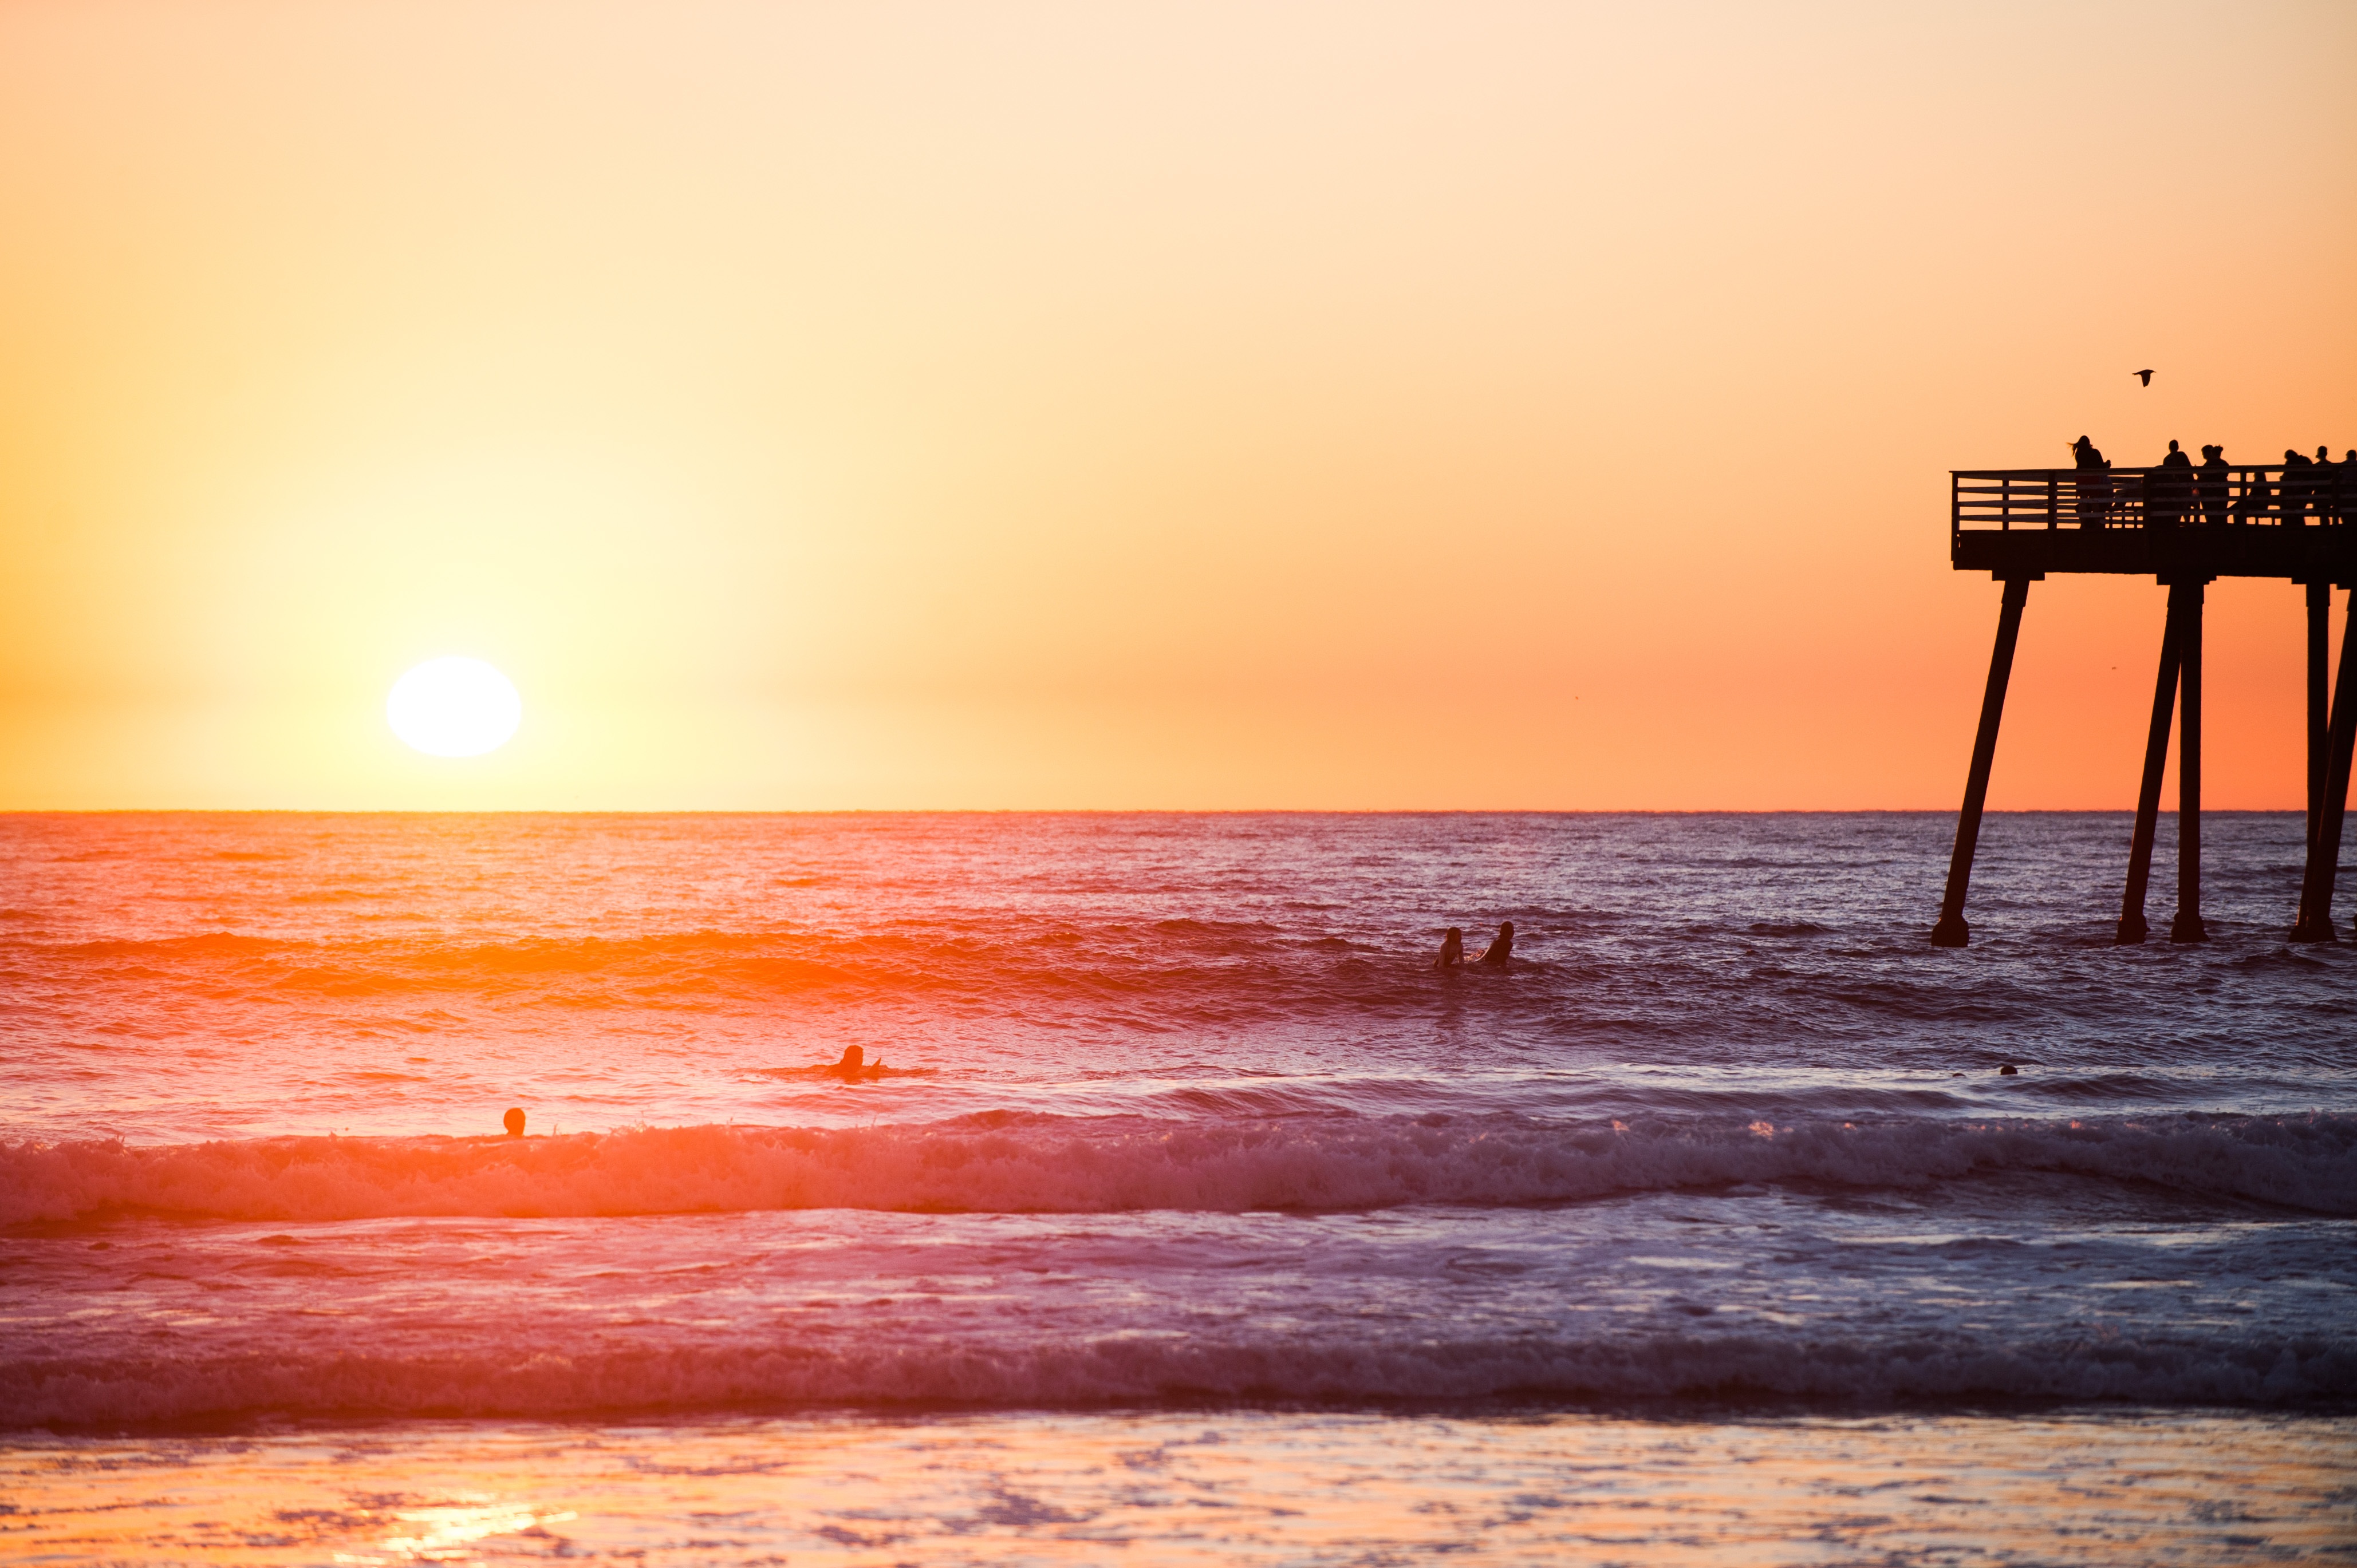
beach, sea, coast, water, ocean, horizon, people, sky, sun, sunrise, sunset, sunlight, morning, shore, wave, dawn, pier, dusk, evening, swimming, waves, afterglow, wind wave